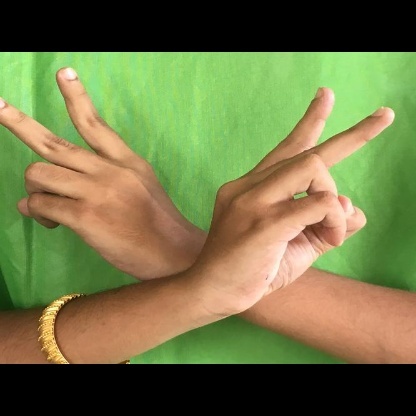
Mudra: Kartariswastika